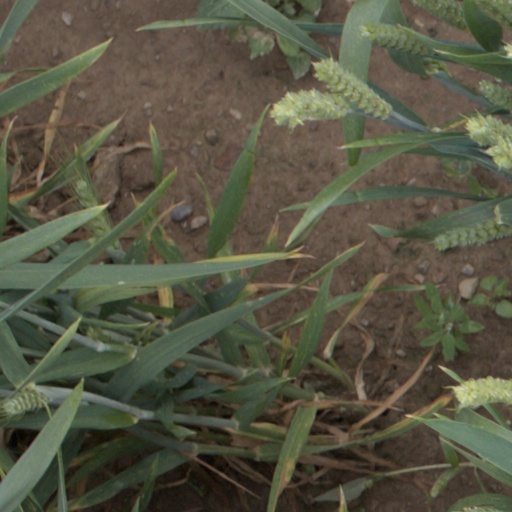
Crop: wheat